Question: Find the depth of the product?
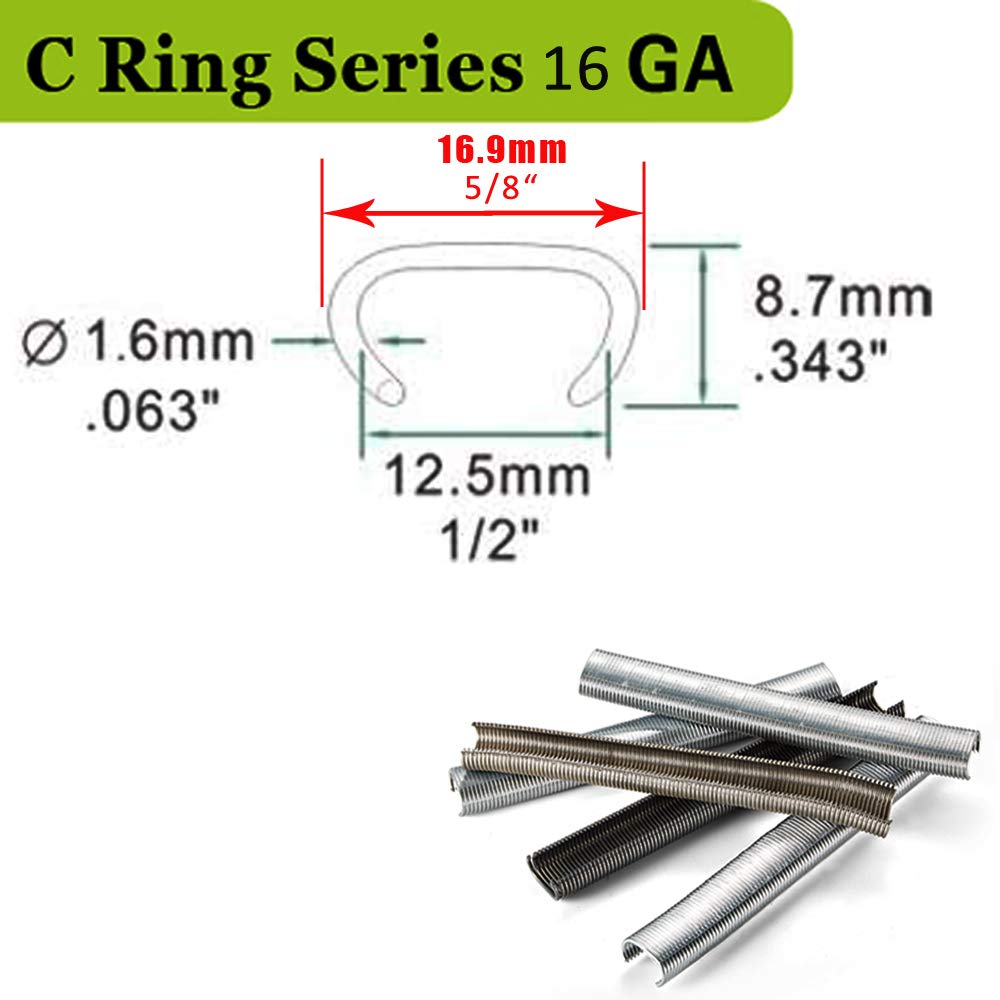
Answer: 1.6 millimetre